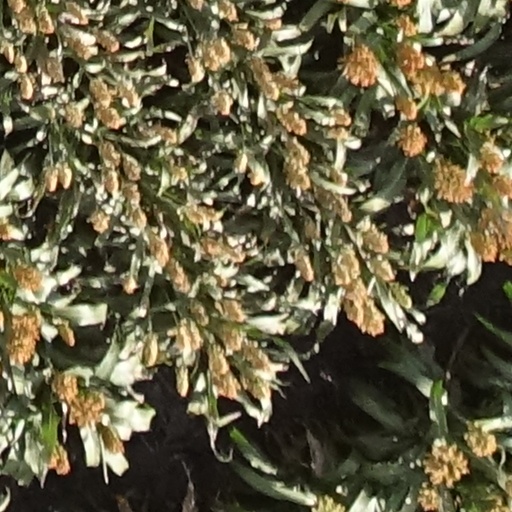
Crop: sorghum